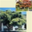
Label: maple_tree